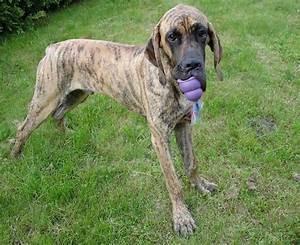
dog